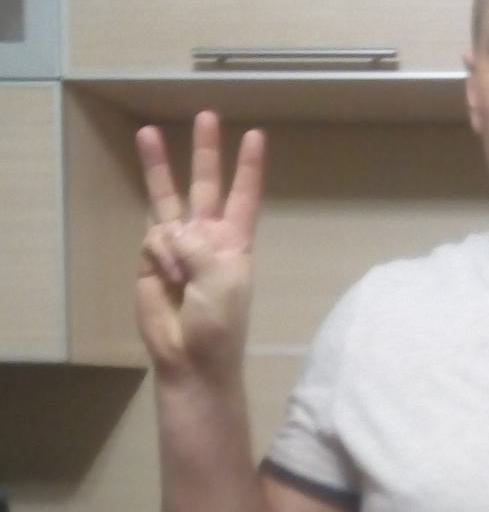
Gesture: three